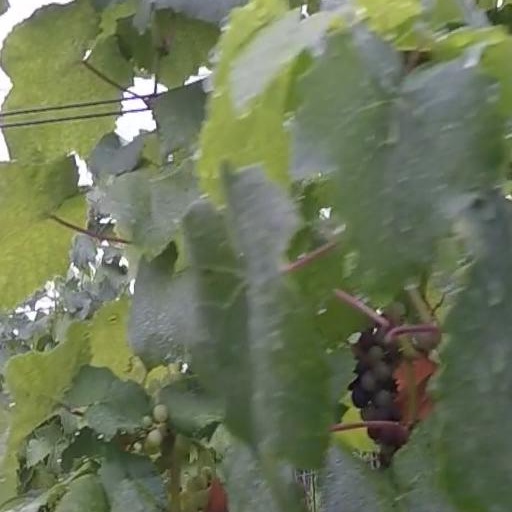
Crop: grape